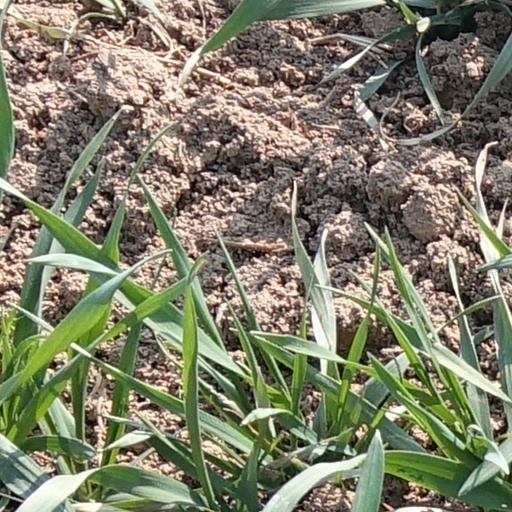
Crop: wheat